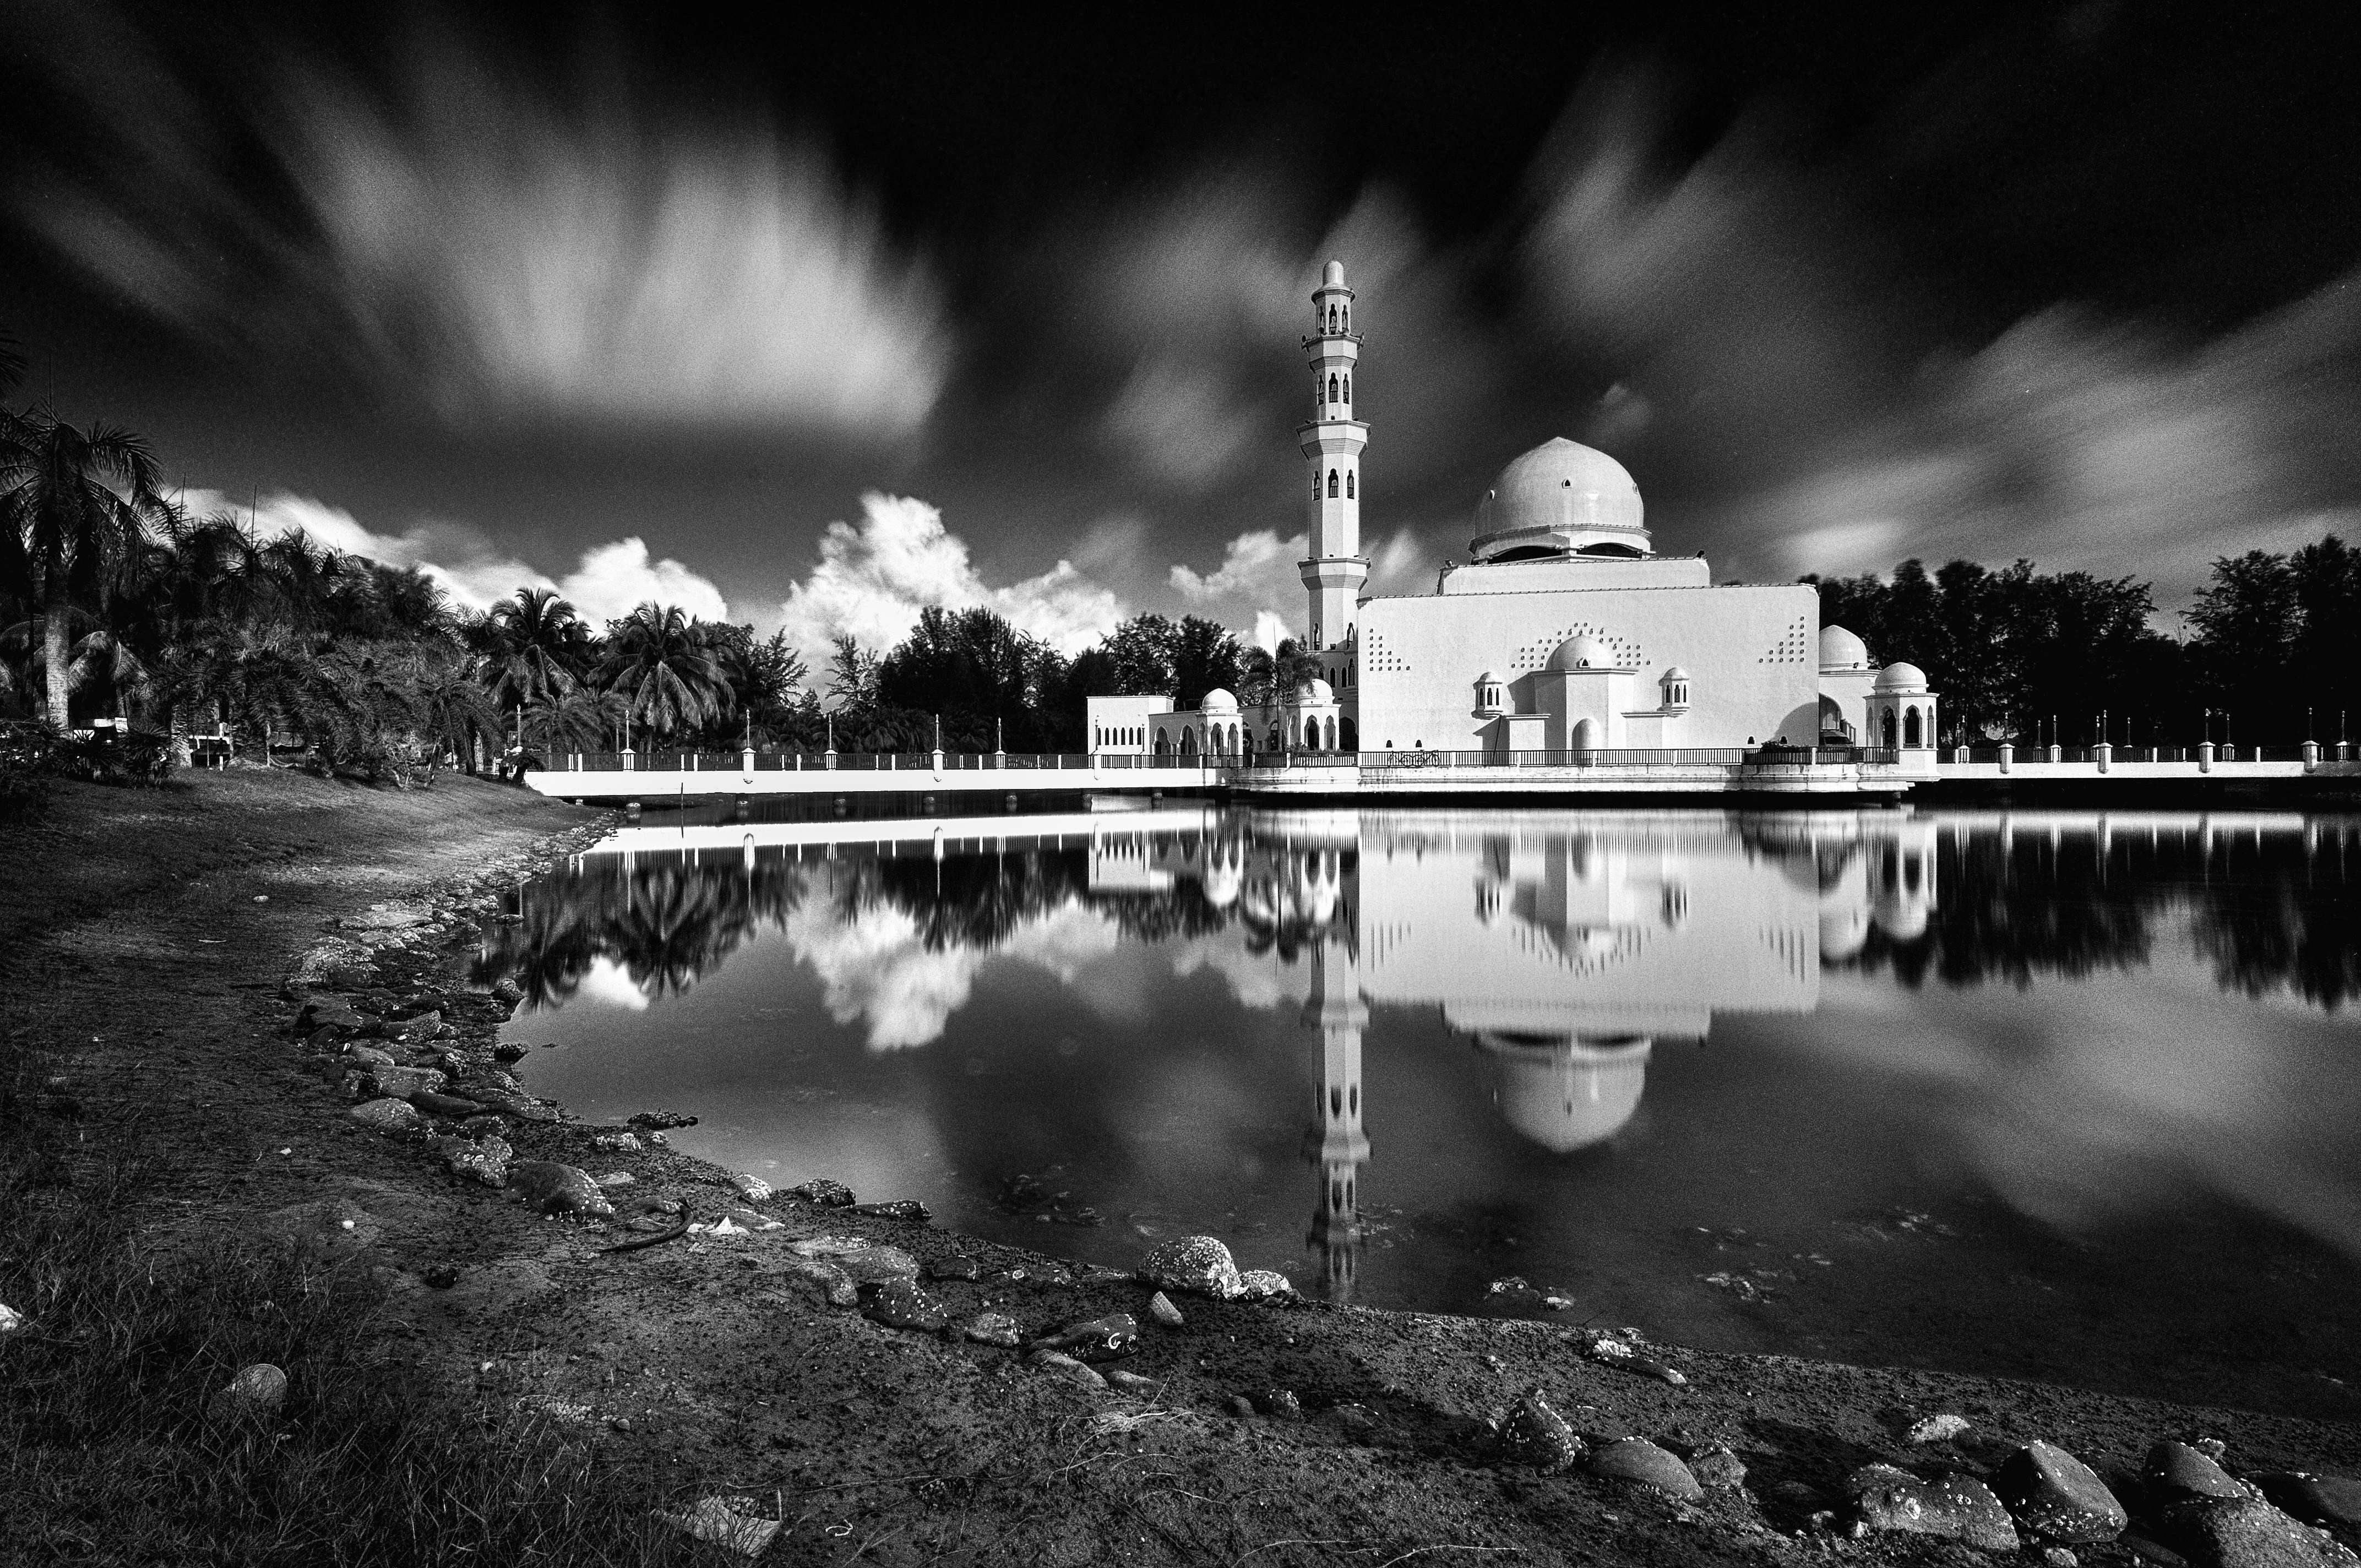
beach, landscape, water, light, blur, cloud, black and white, architecture, white, bridge, night, photography, lake, city, river, travel, motion, reflection, darkness, black, monochrome, trees, outdoors, mosque, monochrome photography